Howard Keck

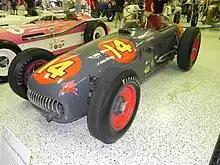
Vukovich's winning car from the 1953 and 1954 Indianapolis 500s

Keck's Indy car team, fronted by driver Bill Vukovich, won the Indianapolis 500 in 1953 and 1954.